Renault 5

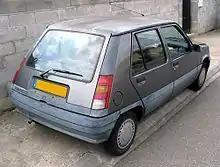
Second generation, 5-doors (pre-facelift)

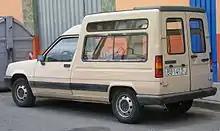
The Renault Express, a panel van version of the second generation Renault 5

The second generation launched in four trim levels: TC, TL, GTL, and Automatic. The entry-level TC had the 956 cc engine of ((while the TL had the 1108 cc engine of (and the GTL, Automatic, TS and TSE had the 1397 cc engine (rated at for the GTL, for the Automatic, and for the TS and TSE). The TC and TL had four-speed manual gearboxes, while the GTL, TS, and TSE had five-speed manual gearboxes (optional on the TL), and the Automatic had a three-speed automatic gearbox. 1987 saw the introduction of the 1721 cc F2N engine in the GTX, GTE (F3N), and in July also in the luxurious Baccara . The Baccara was sold as the Monaco in the United Kingdom, as the "Exclusiv" in Germany, and as the "Limited" in Italy. Italian buyers also had the option of the 1.4 engine in the top version, whereas only the 1.7 was available elsewhere. Diesel versions arrived in November 1985, mostly completing the range.